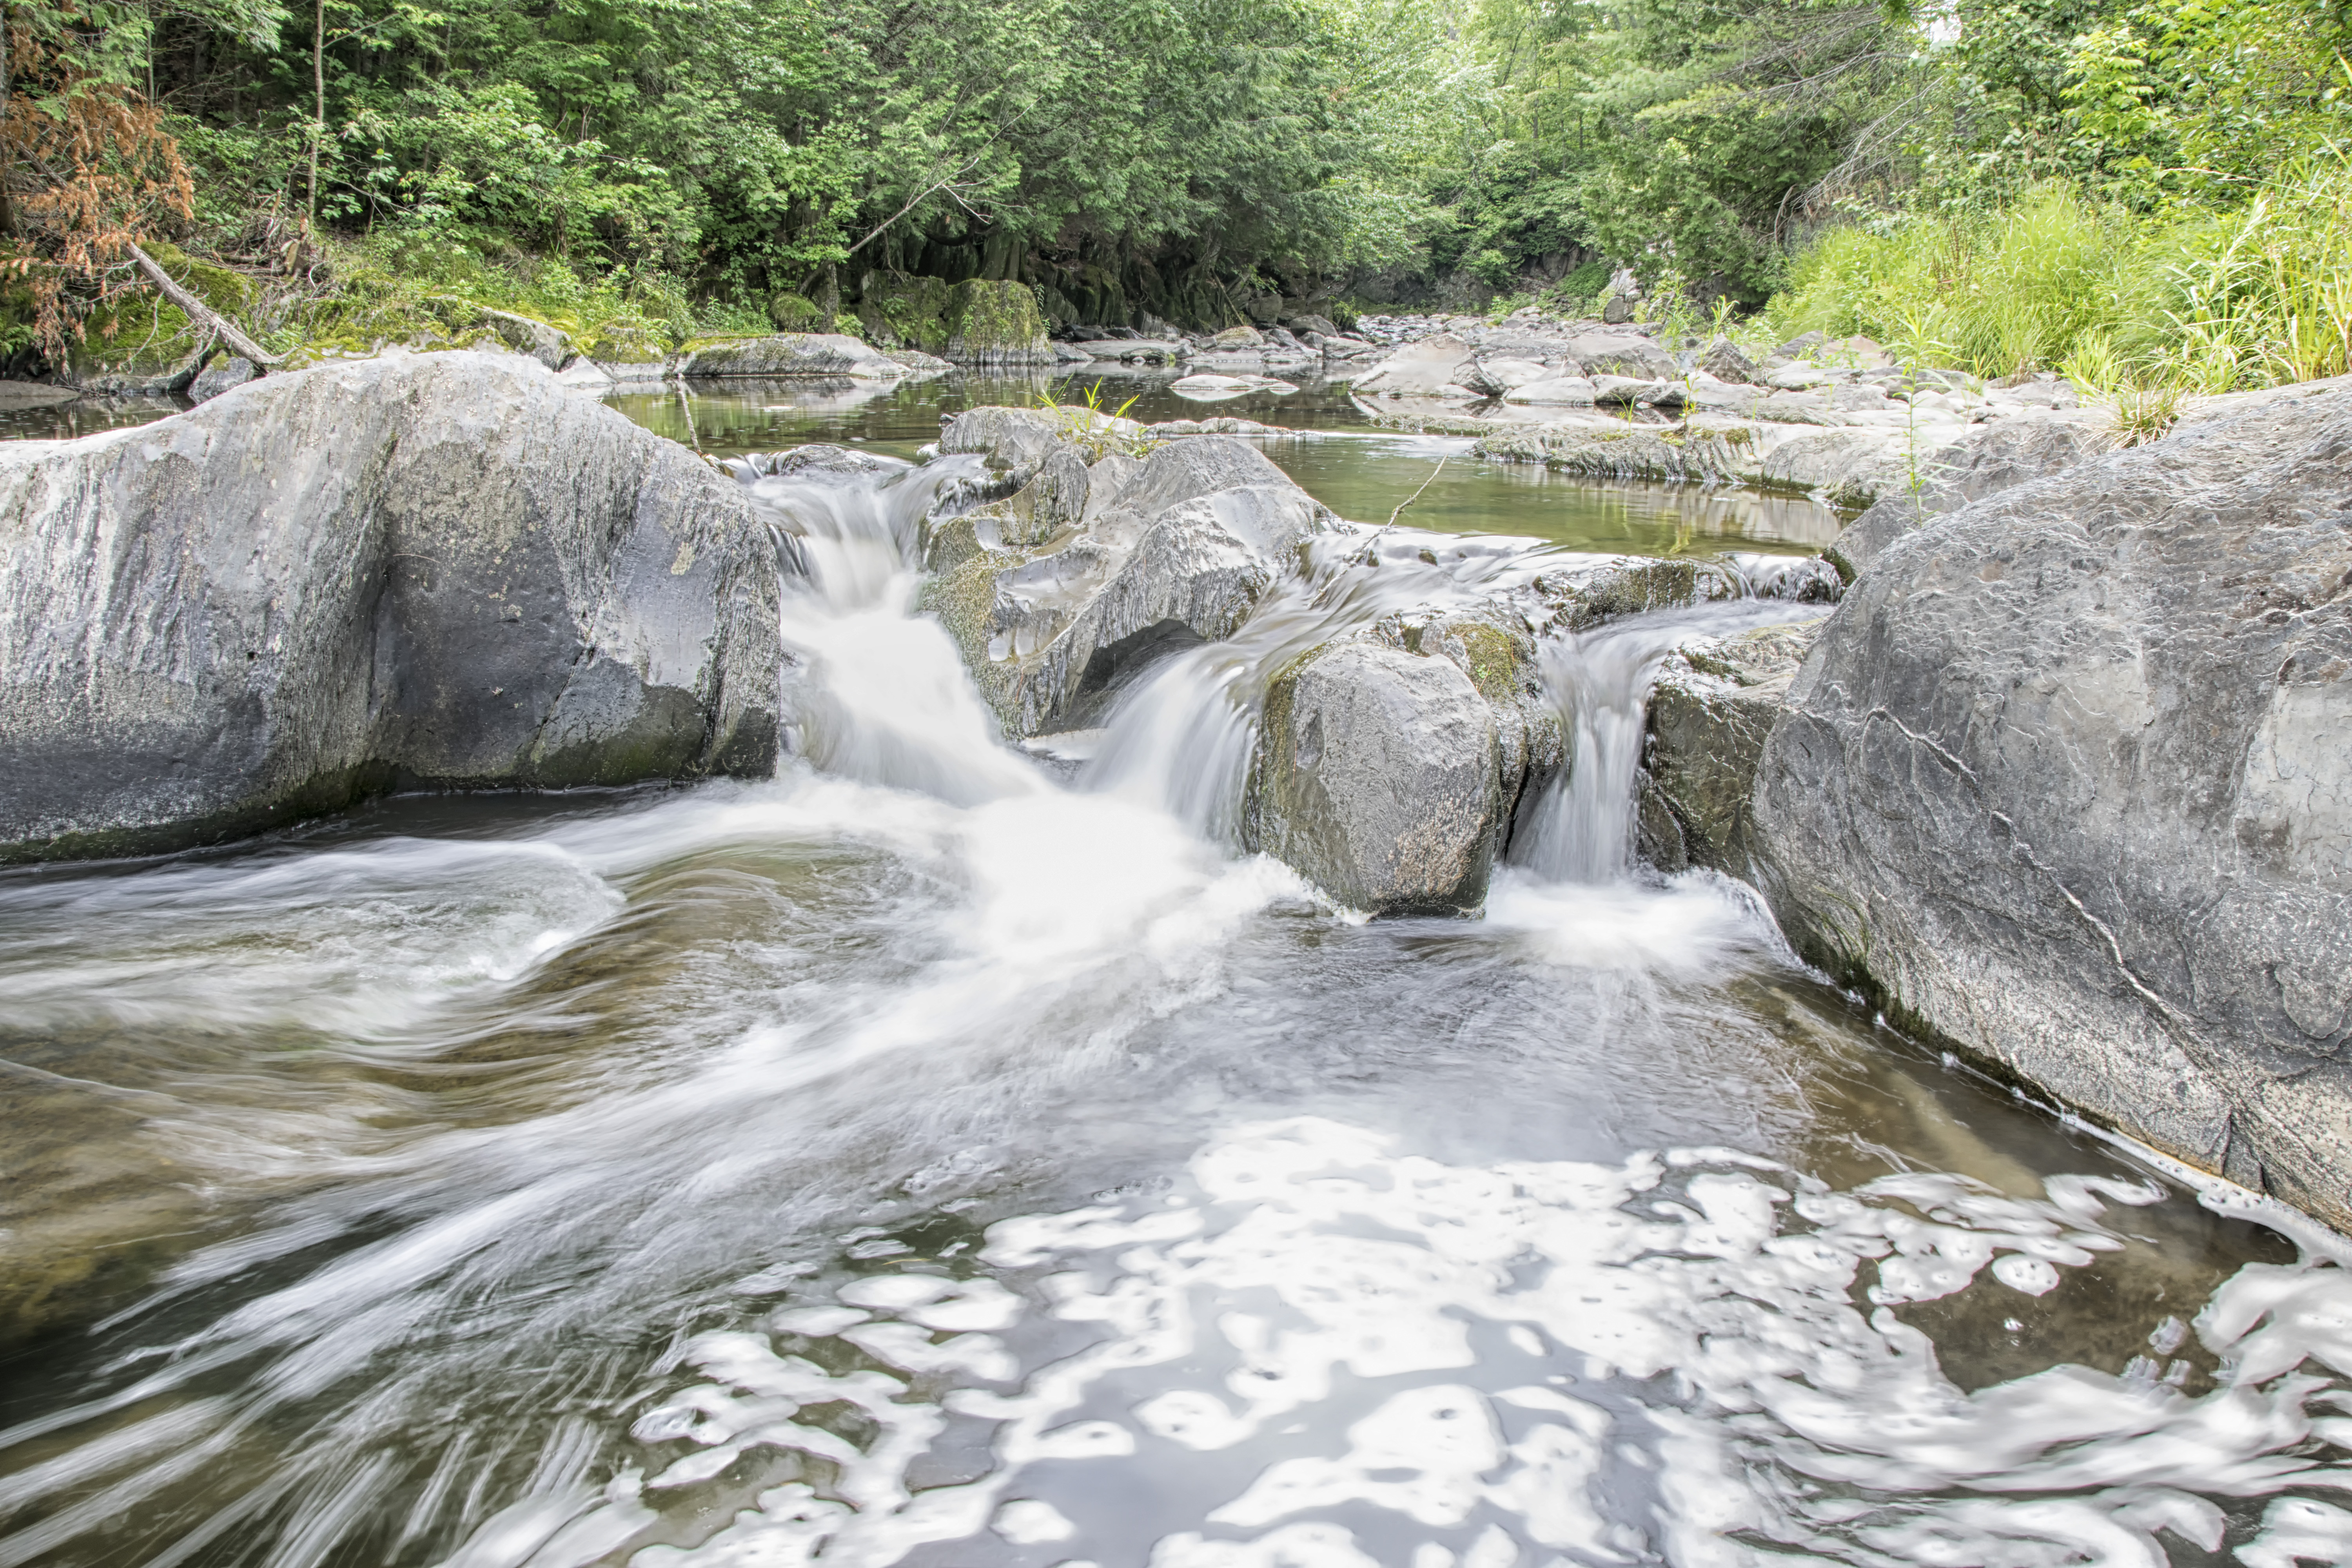
water, nature, waterfall, river, stream, rapid, body of water, canada, quebec, water feature, watercourse, sherbrooke